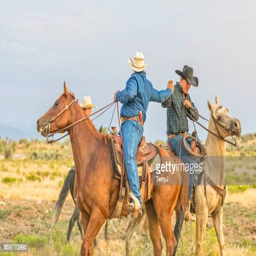
cowboys congratulate each other while on horseback